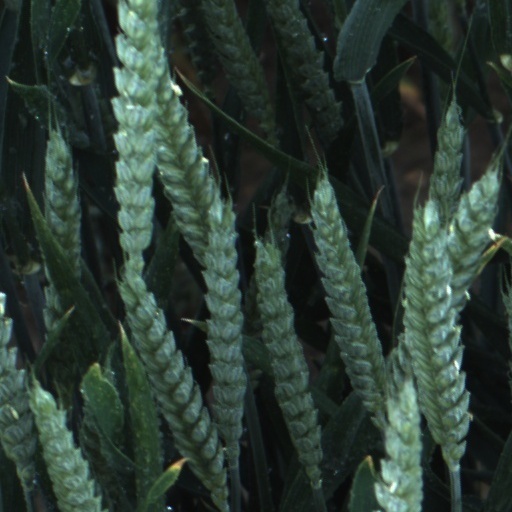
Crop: wheat